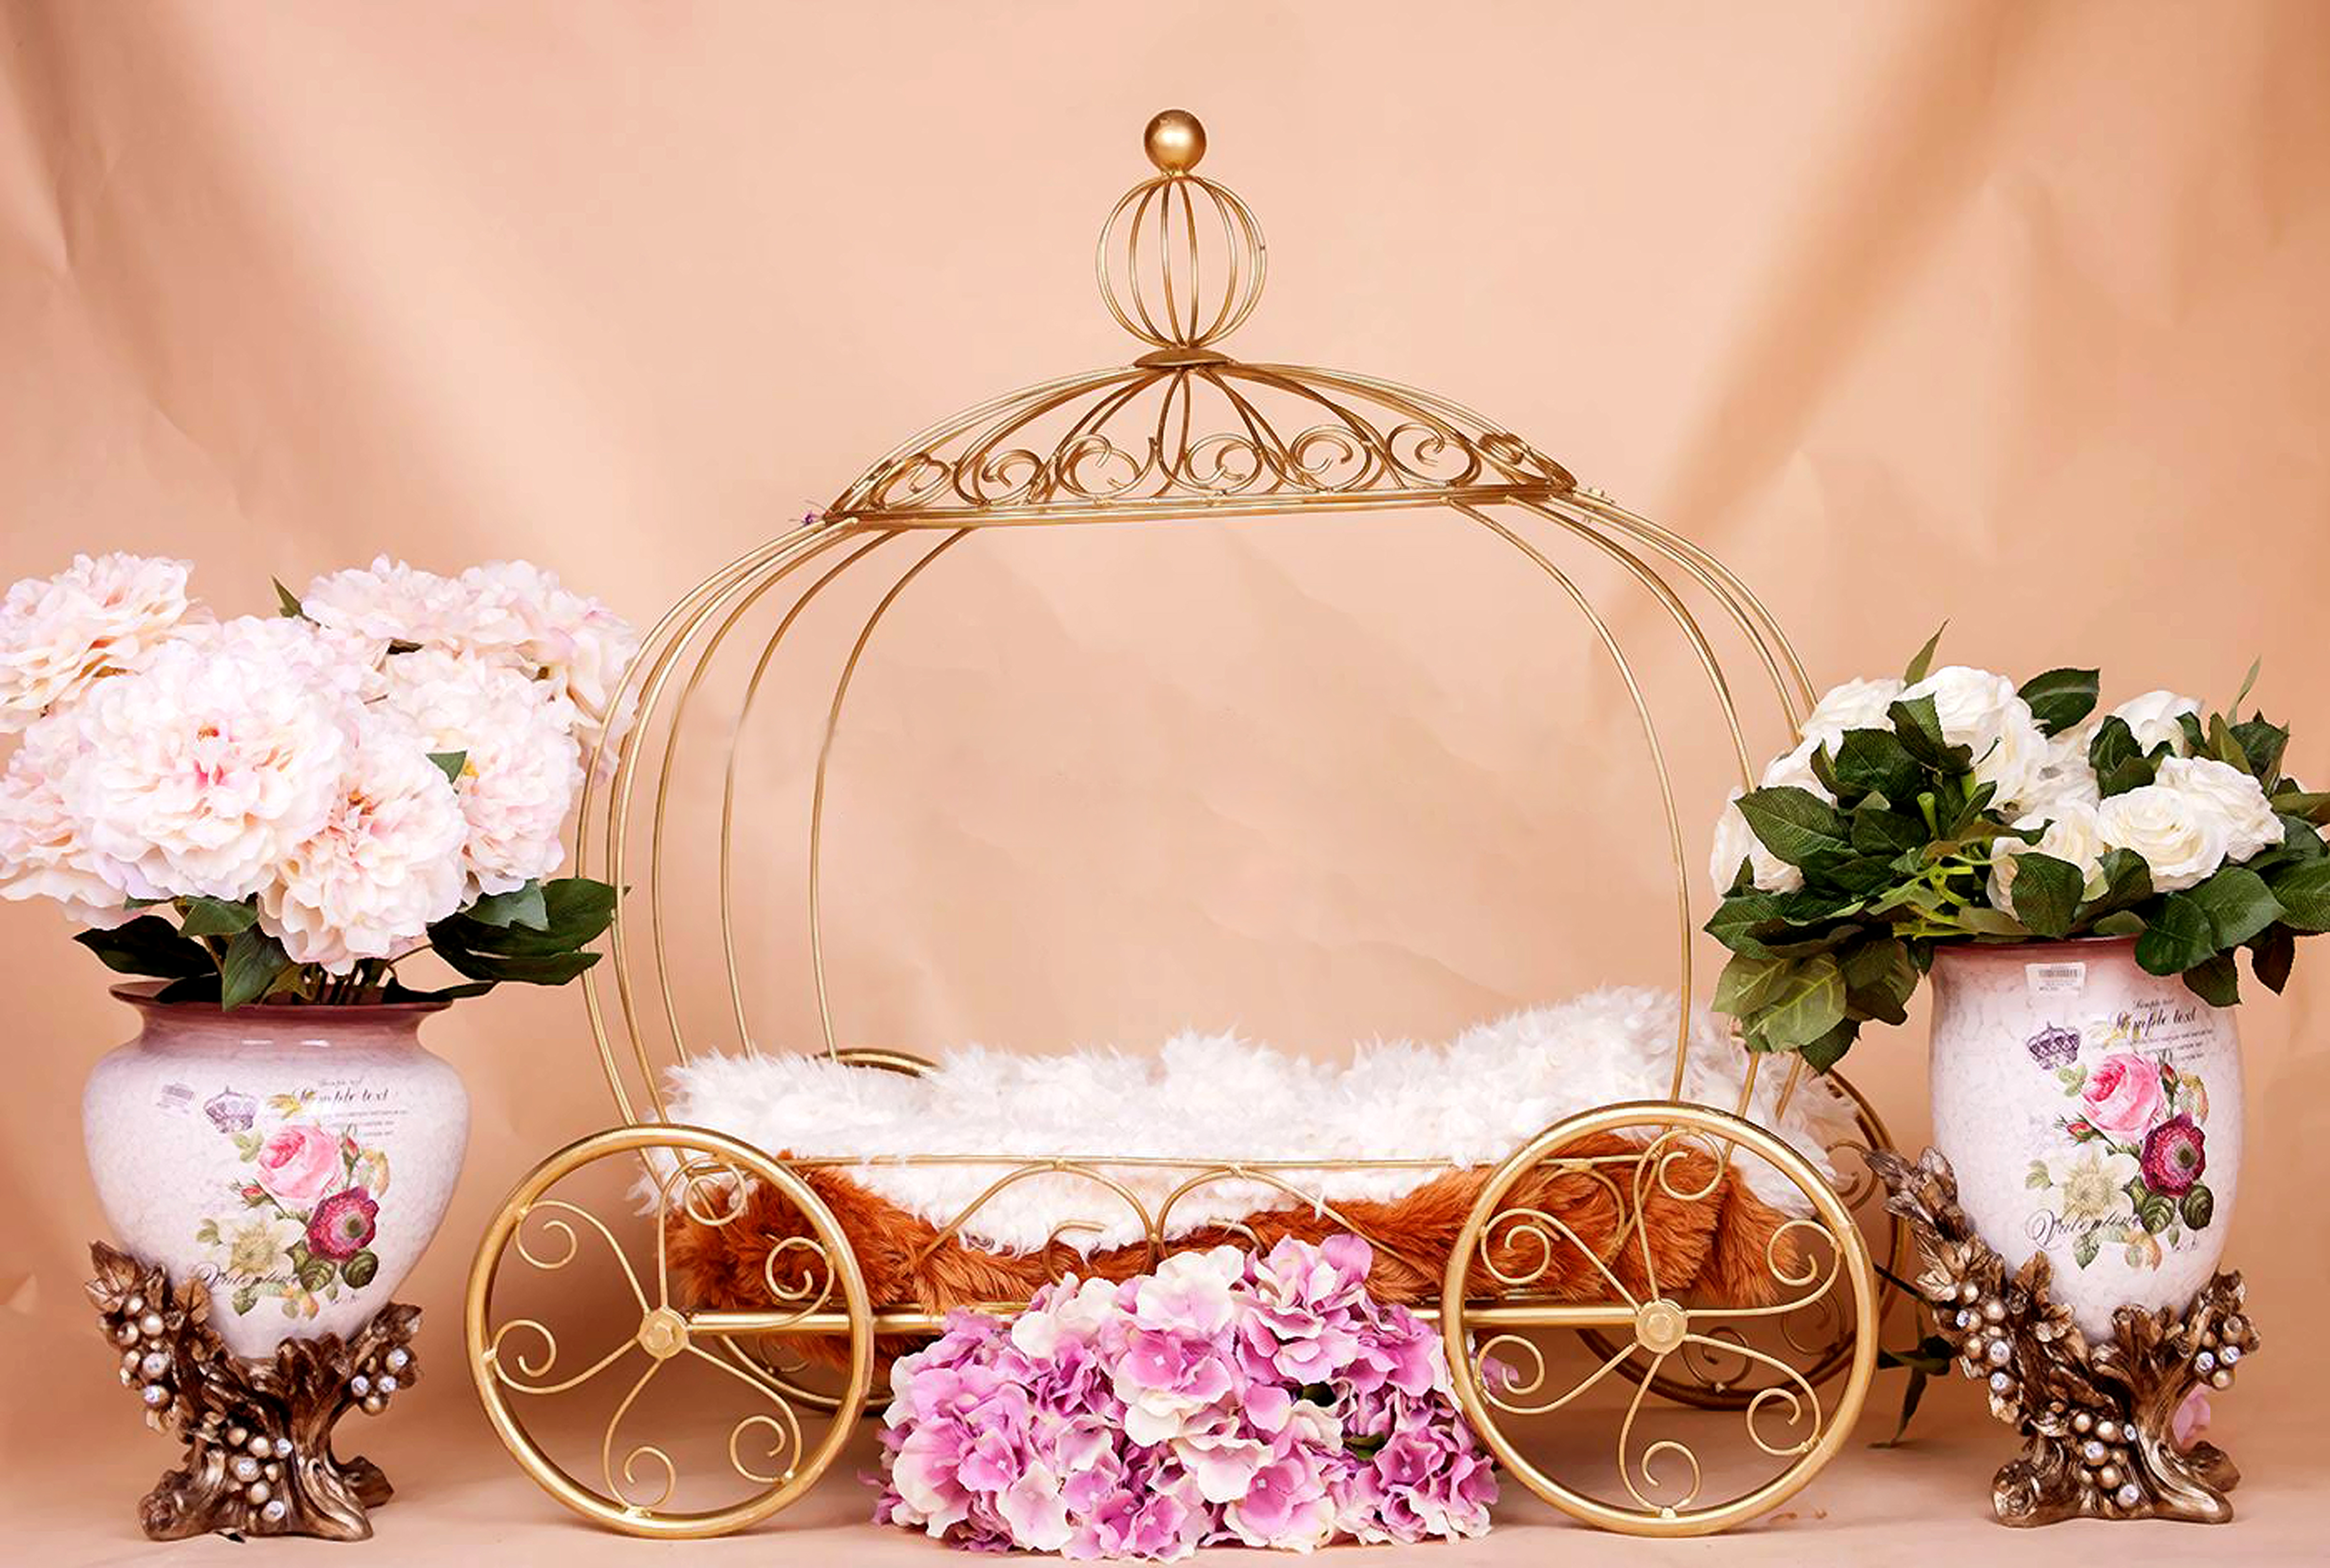
wedding, baby, family, fashion, brown, flower, product, decoration, textile, plant, wheel, interior design, twig, rectangle, flower arranging, pink, font, flowerpot, creative arts, petal, beauty, artificial flower, floral design, cut flowers, room, bouquet, floristry, wood, event, fashion accessory, peach, art, herbaceous plant, magenta, still life photography, oval, metal, arch, rose, ornament, home accessories, light fixture, vase, flowering plant